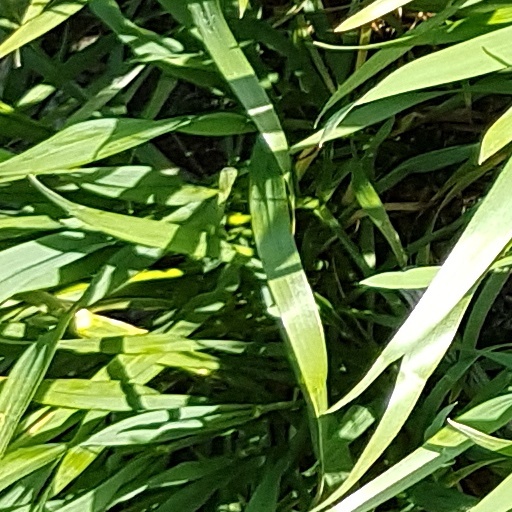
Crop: wheat